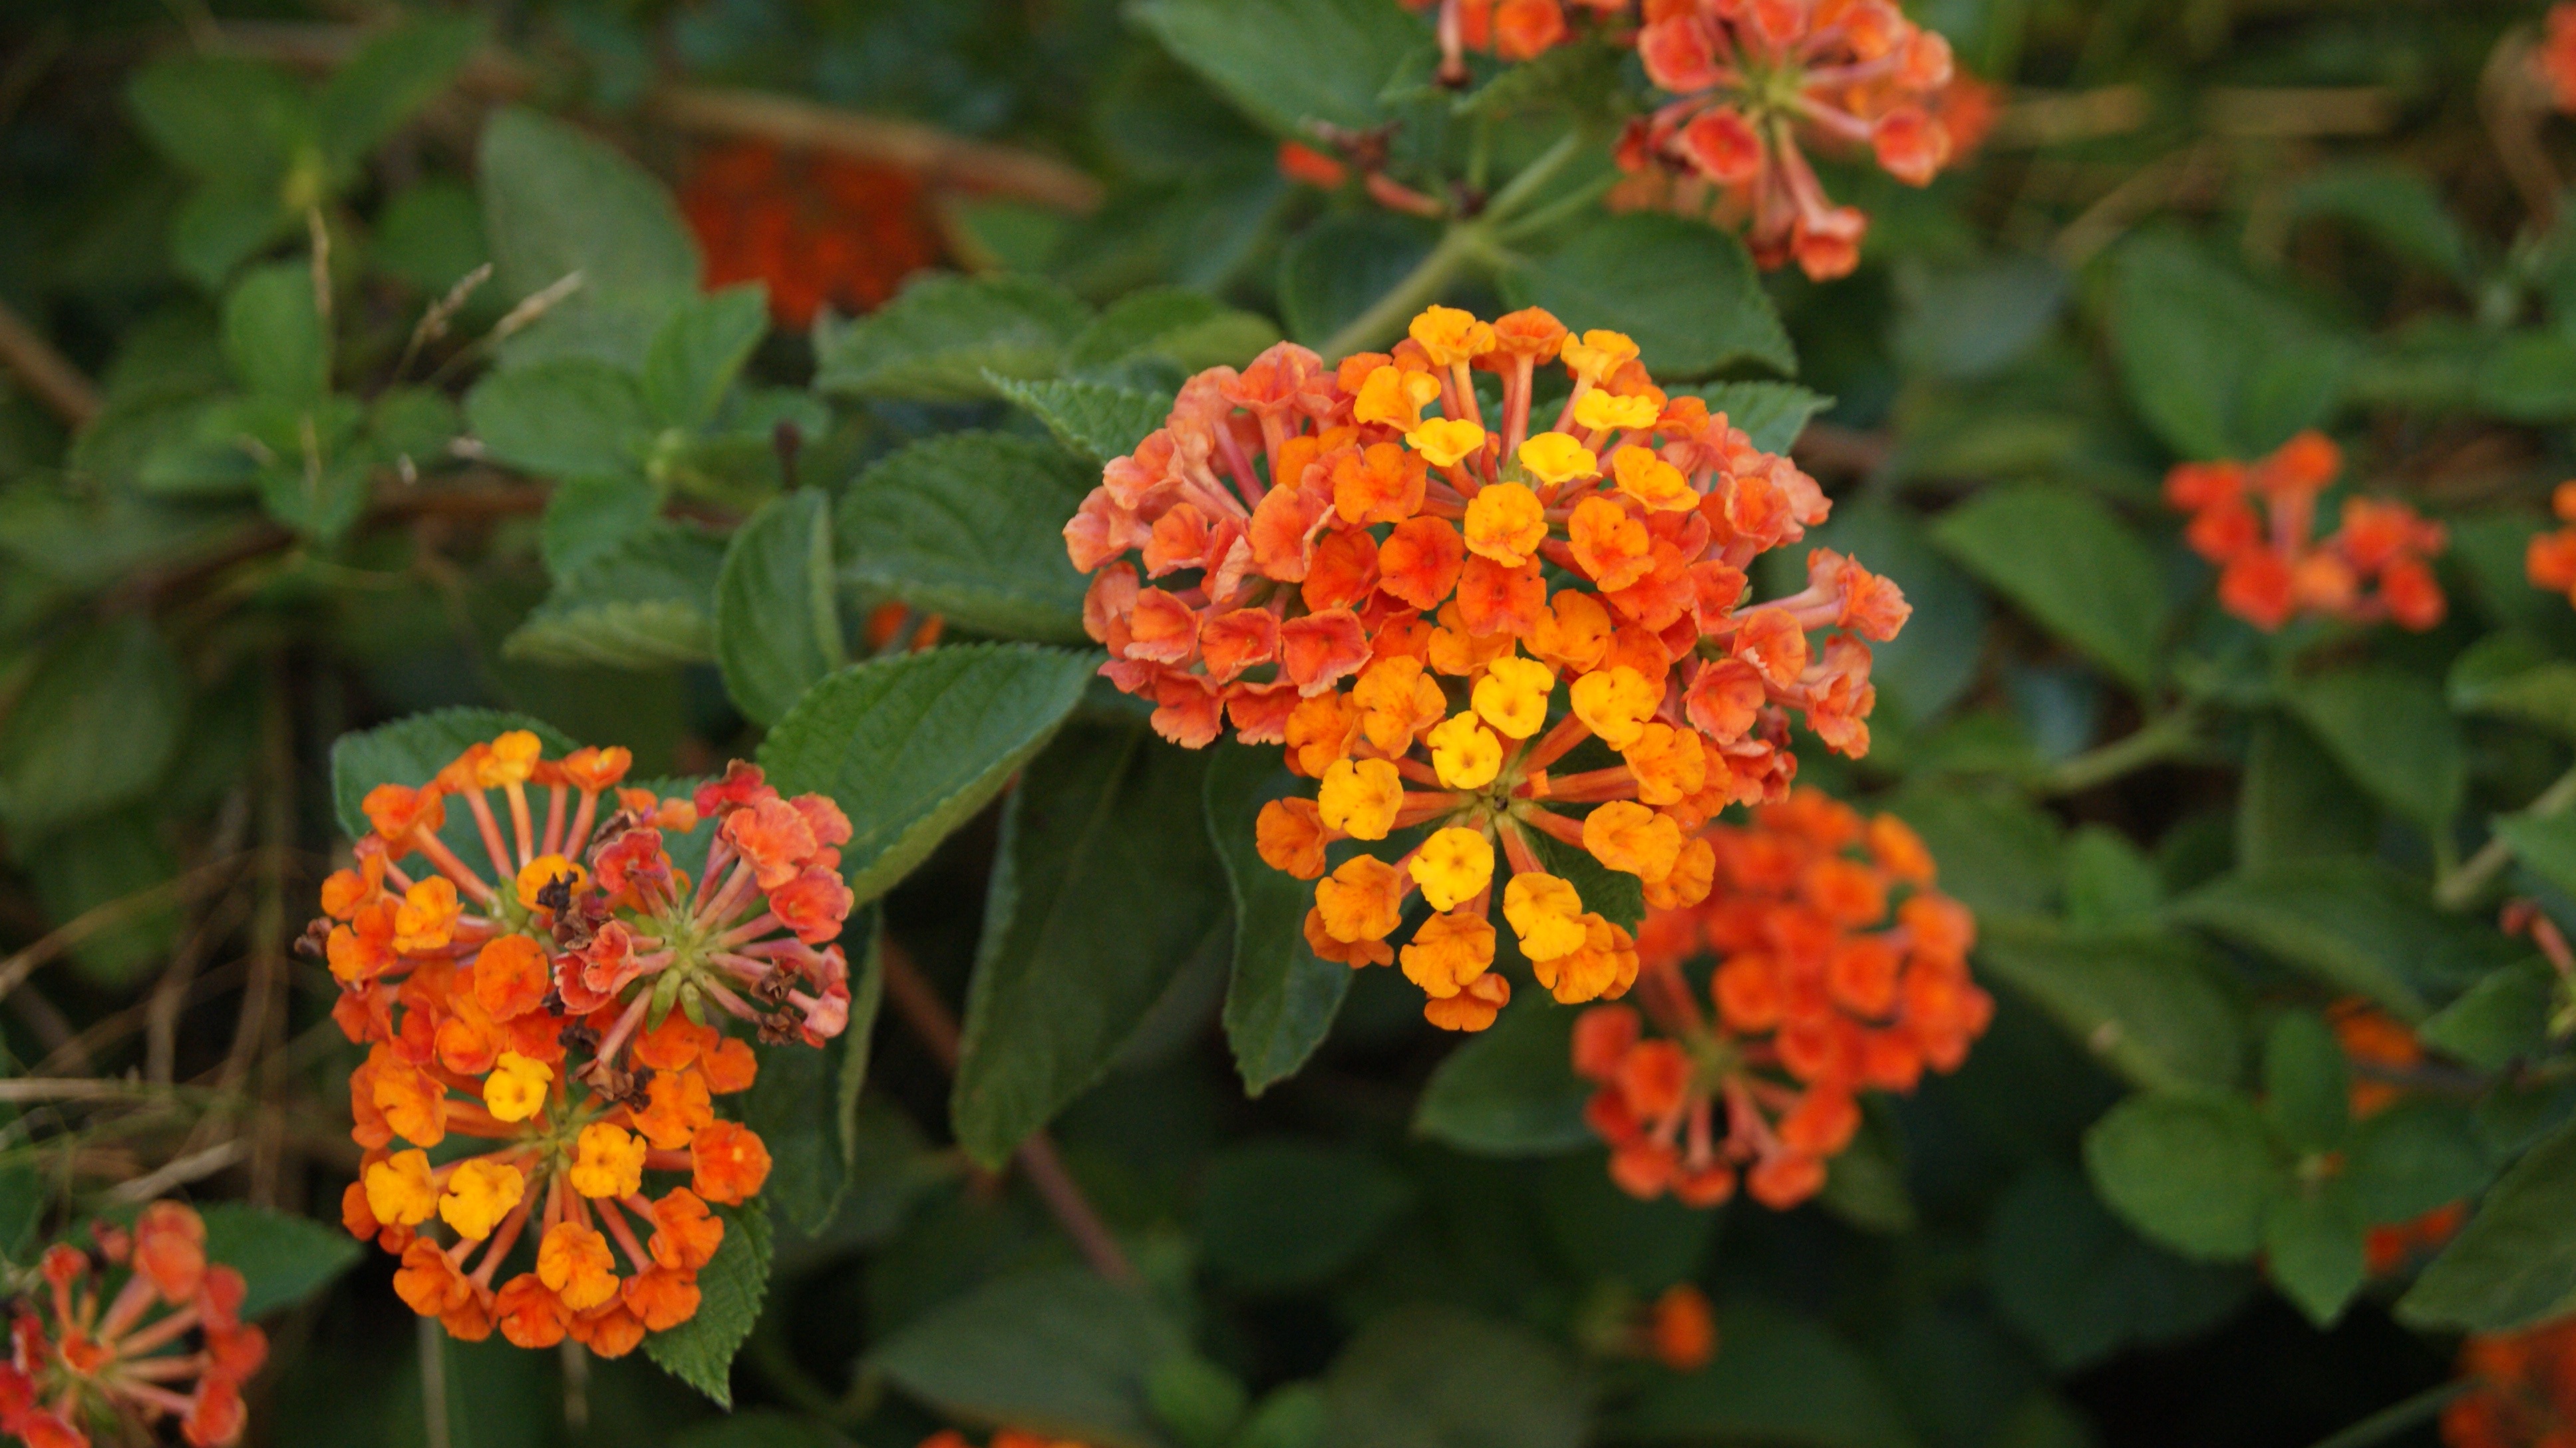
plant, leaf, flower, green, botany, flora, wildflower, shrub, lantana, flowering plant, lantana camara, verbena family, annual plant, land plant, tropical milkweed